Geography of Panama

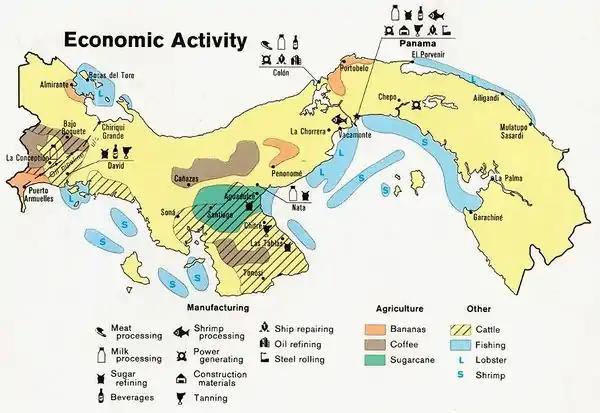
Economic activity in Panama, 1981

tropical maritime; hot, humid, cloudy; prolonged rainy season (May to January), short dry season (January to May)